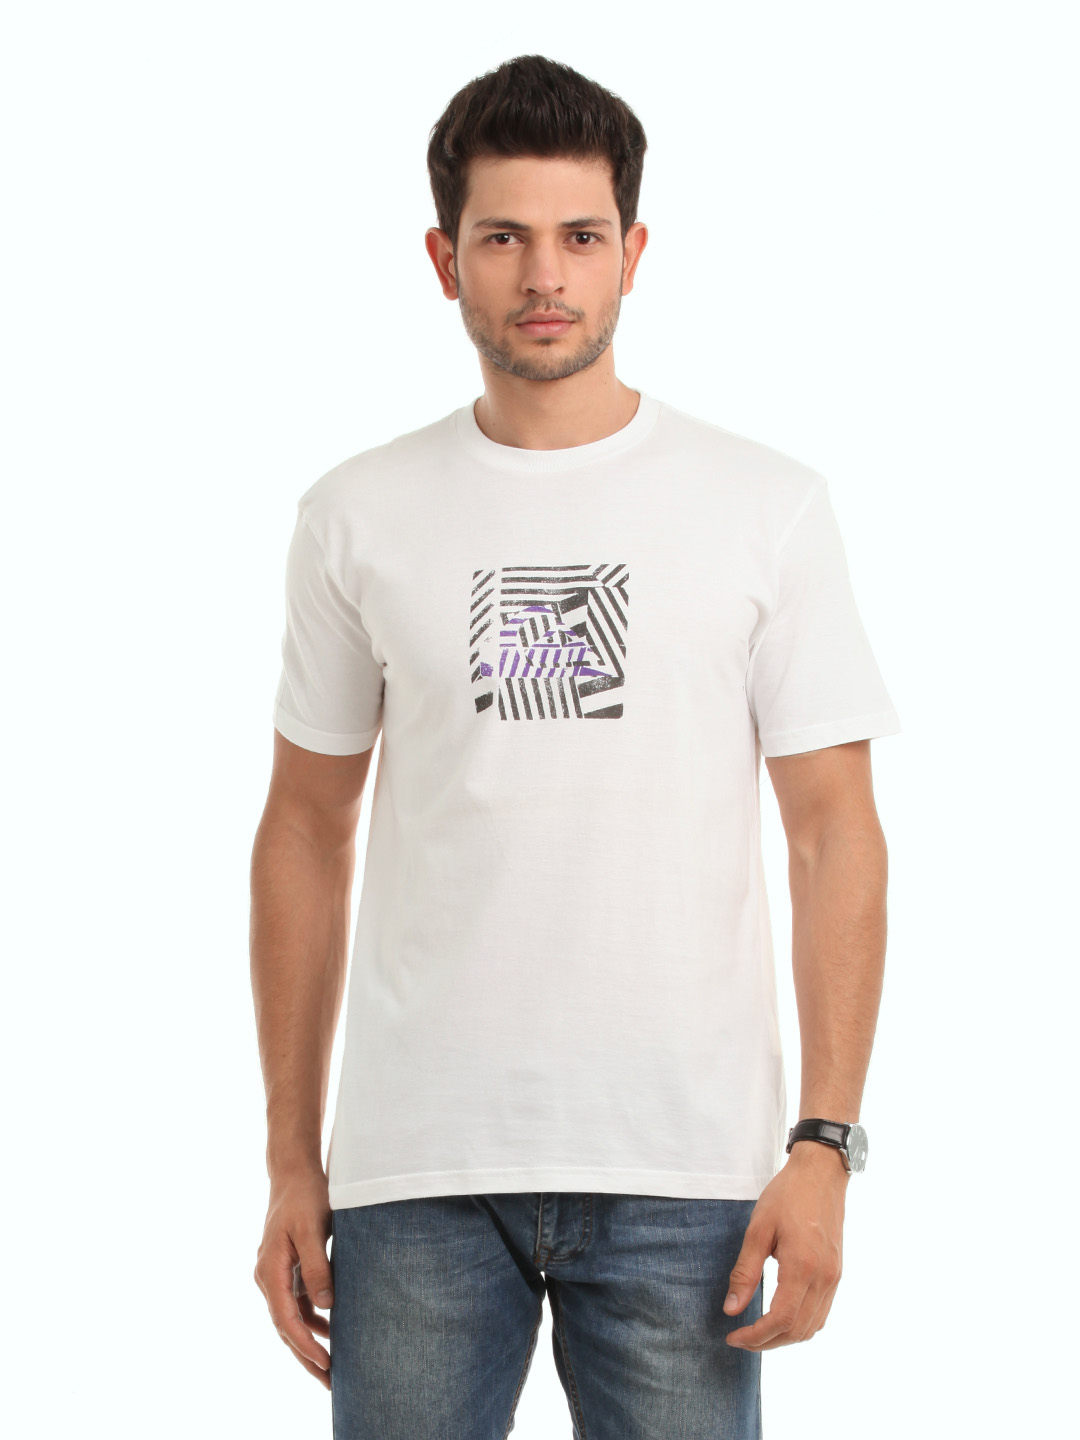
Quiksilver Men White T-shirt
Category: Apparel / Topwear / Tshirts
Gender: Men
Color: White
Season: Summer 2012
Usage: Casual